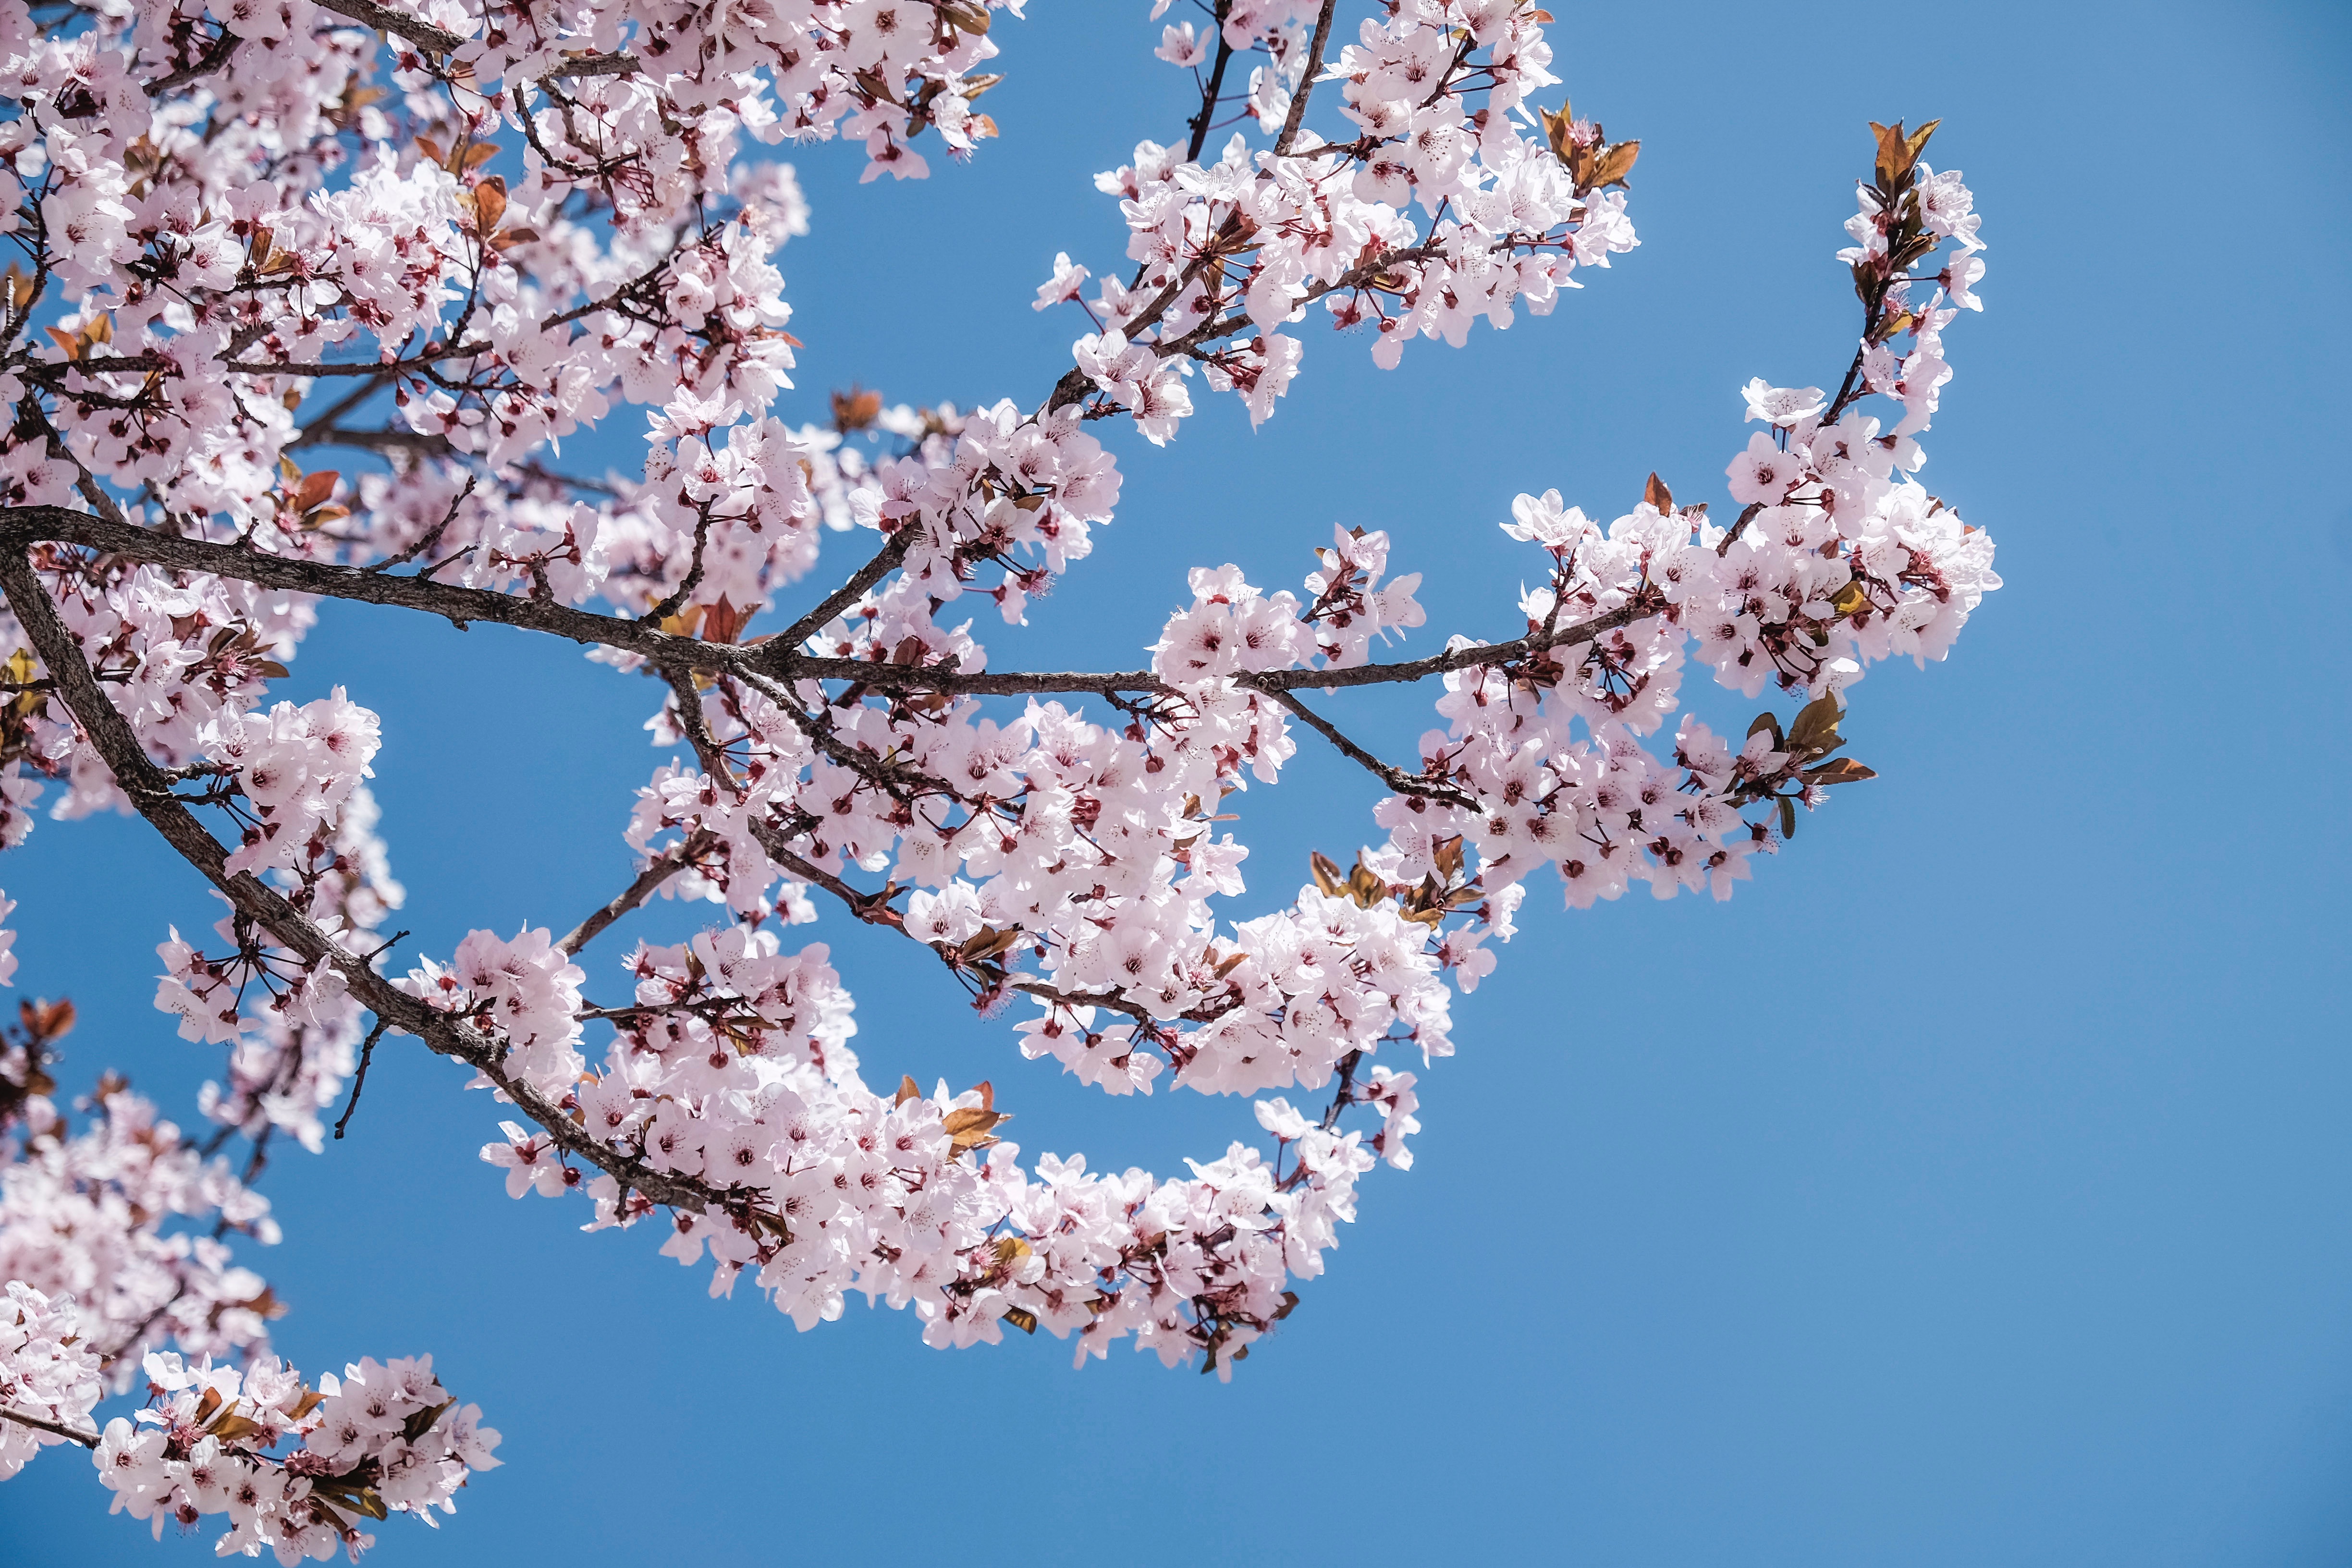
branch, blossom, plant, flower, petal, spring, produce, season, cherry blossom